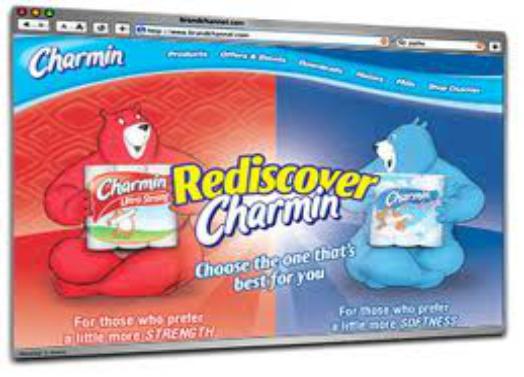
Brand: Charmin
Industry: Food